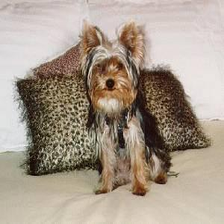
Species: dog
Breed: yorkshire terrier